Horse cloning

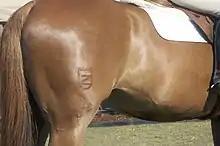
The Zangersheide stud farm (shown here with their branding) has been a driving force behind the development of horse cloning.

Horse cloning has undergone a rapid qualitative and quantitative evolution. While Italian professor Cesare Galli believes that horse cloning has aroused less interest than that of other large mammals, other scientists believe that the high commercial value attained by some horses has created immediate interest, unlike in the case of less valuable agricultural animal species. Equine cloning owes much of its development to the Belgian stud farm of Zangersheide, one of the pioneers of artificial insemination and embryo transfer. According to Éric Palmer, a French biologist specializing in horse reproduction (who introduced ultrasound to mares and produced the first foal by in vitro fertilization), the way for the use of cloning was initiated in the 1980s by veterinarian surgeon Dr. Leo de Backer. He was in contact with some of the world's leading sports stables. According to Palmer, the ones that are interested are Alwin Schockemöhle, Jan Tops, Thomas Fruhman, John and Michael Whitaker, Willi Melliger, Jean-Claude Van Geensbergen and La Silla (in Mexico), among many others. The value of cloning high lineage horses was recognized as early as 1998, with the Westhusin study. Research to this end was publicly announced in 2001. That same year, with the support of Genopole, Éric Palmer founded Cryozootech, a company dedicated to preserving the genes of horses with exceptional performance, with a view to future cloning. The horse is not the first large mammal to be cloned, as the sheep and other animals precede it, making it the seventh mammal to be cloned.